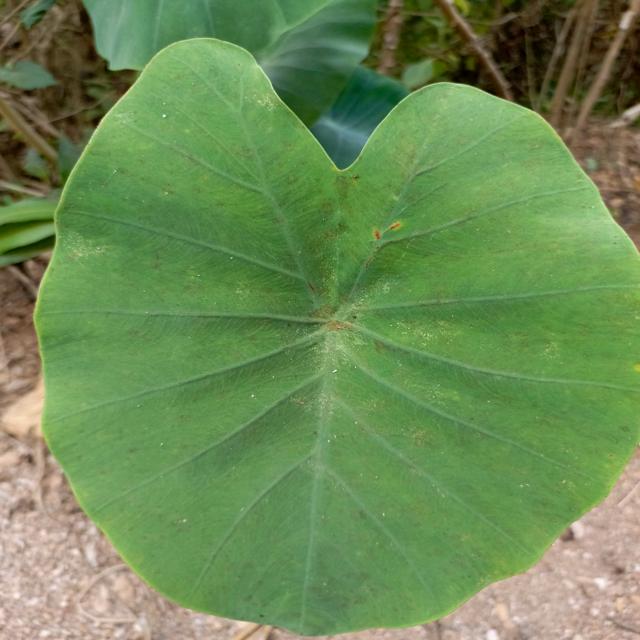
Label: Healthy